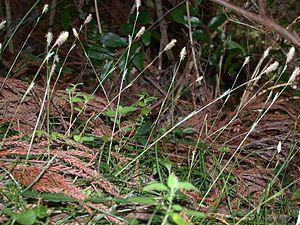
Carex congestiflora est une espèce des plantes du genre Carex et de la famille des Cyperaceae.